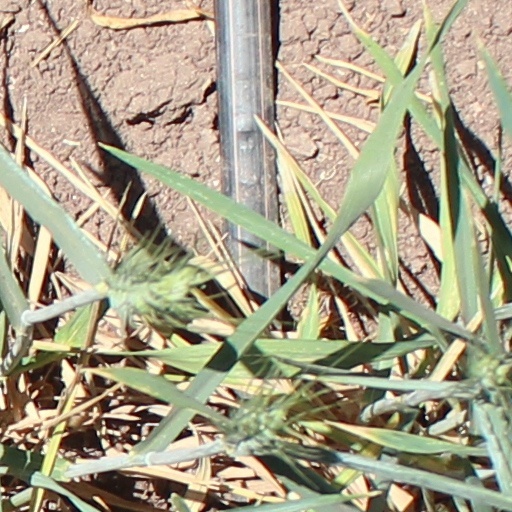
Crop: wheat